Good conduct time allowance controversy

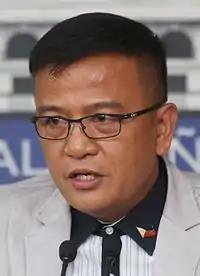

In August 2019, news reports stated that former Calauan, Laguna Mayor Antonio Sanchez, the suspect of raping and murdering Eileen Sarmenta and Allan Gomez in 1993, could have walked free from prison after spending 25 years in prison, according to a document bearing the signature of Bureau of Corrections director Nicanor Faeldon. The document said the release order was for one Antonio Leyza Sanchez, "who was found to have served 40 years upon retroactive application of RA No. 10592 and was certified to have no other legal cause to be further detained, shall be released from confinement." RA 10592 is the law allowing convicts an early release based on good conduct time allowance (GCTA).